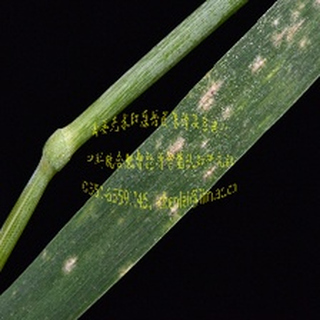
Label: wheat_mildew